Sigmar Gabriel

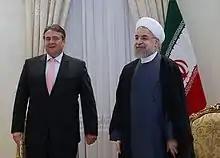
Gabriel meets Iranian President Hassan Rouhani, 16 July 2015.

In 2013, Gabriel turned the Social Democrats’ third successive defeat to Angela Merkel in the federal election into a share of government, after successfully navigating the three-month process of coalition negotiations and a ballot of about 475,000 party members, who endorsed the accord. At the time, he was widely considered to have negotiated skillfully, particularly considering the relative weakness of his party, which had received just over 25 percent of the vote in the elections, against more than 41 percent for Merkel's conservative bloc.